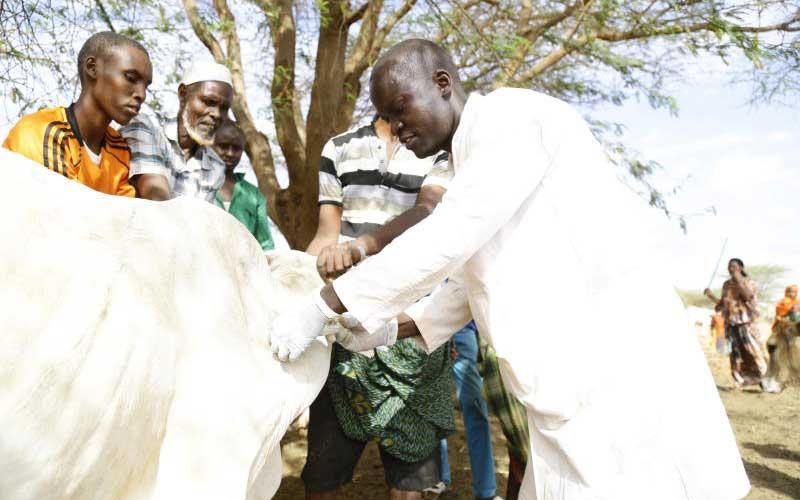
Hapa tuko katika jamii. Tunaeza kuona daktari wa mifugo ambaye amevaa nguo nyeupe na glovu za mikononi. Anadunga ng'ombe na sindano. Wanajamii wameshikilia ng'ombe ile ili daktari apate nafasi mzuri ya kutibu ng'ombe huyo.